Lord Dunsany

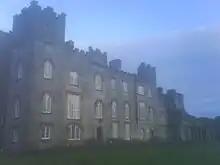
Dunsany Castle (1181–), County Meath, Ireland

In 1947, Dunsany transferred his Meath estate in trust to his son and heir Randal and settled in Kent at his Shoreham house, Dunstall Priory. He visited Ireland only occasionally thereafter, and engaged actively in life in Shoreham and London. He also began a new series of visits to the United States, notably California, as recounted in Hazel Littlefield-Smith's biographical "Dunsany, King of Dreams".